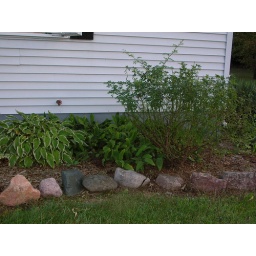
under my old bedroom window